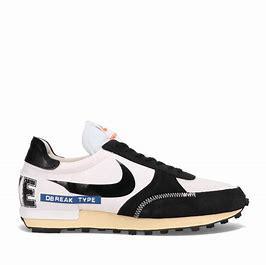
Brand: Nike
Model: Dbreak Type